Slimer

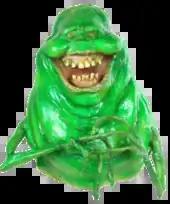
Slimer, as initially designed by Steve Johnson and decades later, restored by Tom Spina Designs, Inc. in 2012.

During the pre-production of "Ghostbusters", Ivan Reitman remarked Slimer was sort of like Bluto in the film "Animal House", like the ghost of John Belushi.